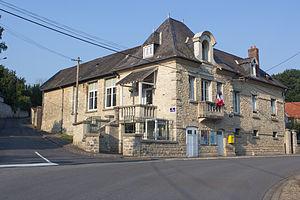
Craonnelle est une commune française située dans le département de l'Aisne, en région Hauts-de-France.